Papa's Delicate Condition

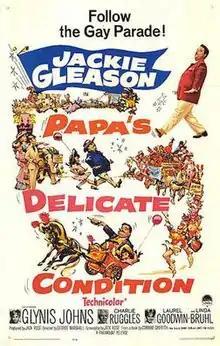
Film poster by Jack Rickard

Papa's Delicate Condition is a 1963 American comedy film starring Jackie Gleason and Glynis Johns. It was an adaptation of the Corinne Griffith memoir of the same name, about her father and growing up in Texarkana, Texas. Jimmy Van Heusen (music) and Sammy Cahn (lyrics) won an Academy Award for Best Original Song for "Call Me Irresponsible".